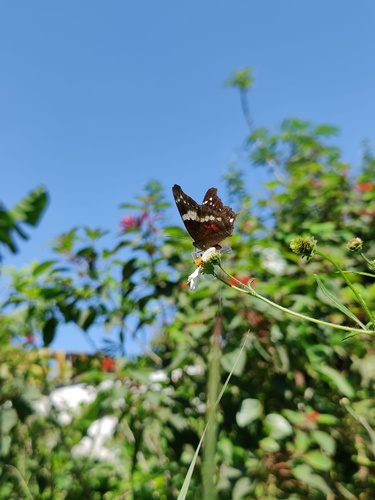
Scientific name: Anartia fatima
Common name: Banded peacock
Family: Nymphalidae
Order: Lepidoptera
Pollinator type: Primary pollinator
Habitat: Open areas and gardens
Geographic range: South America
Conservation status: Least Concern